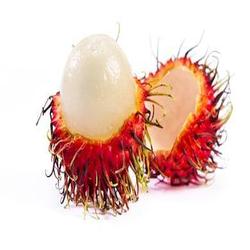
Label: Rambutan